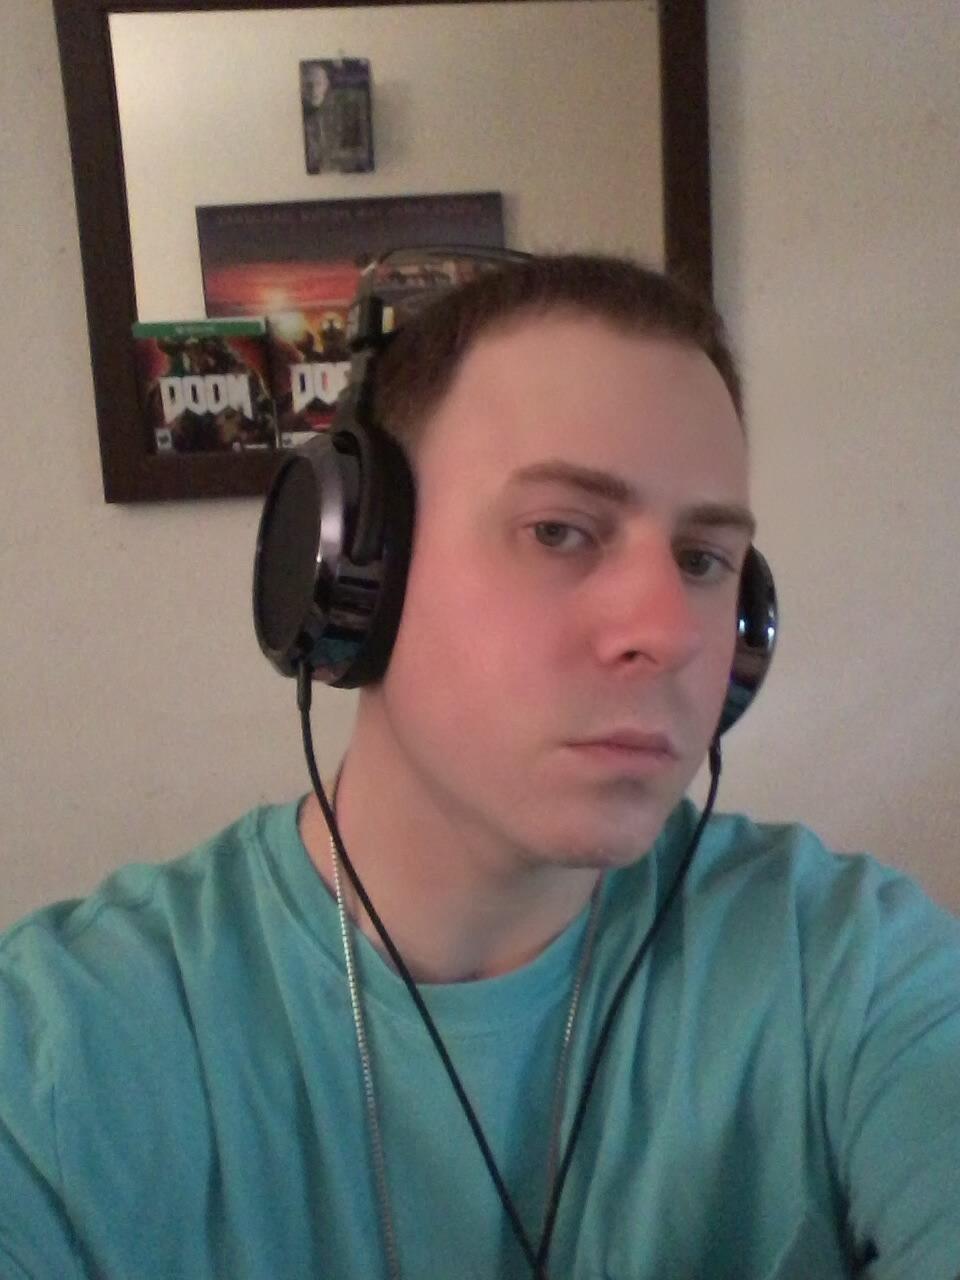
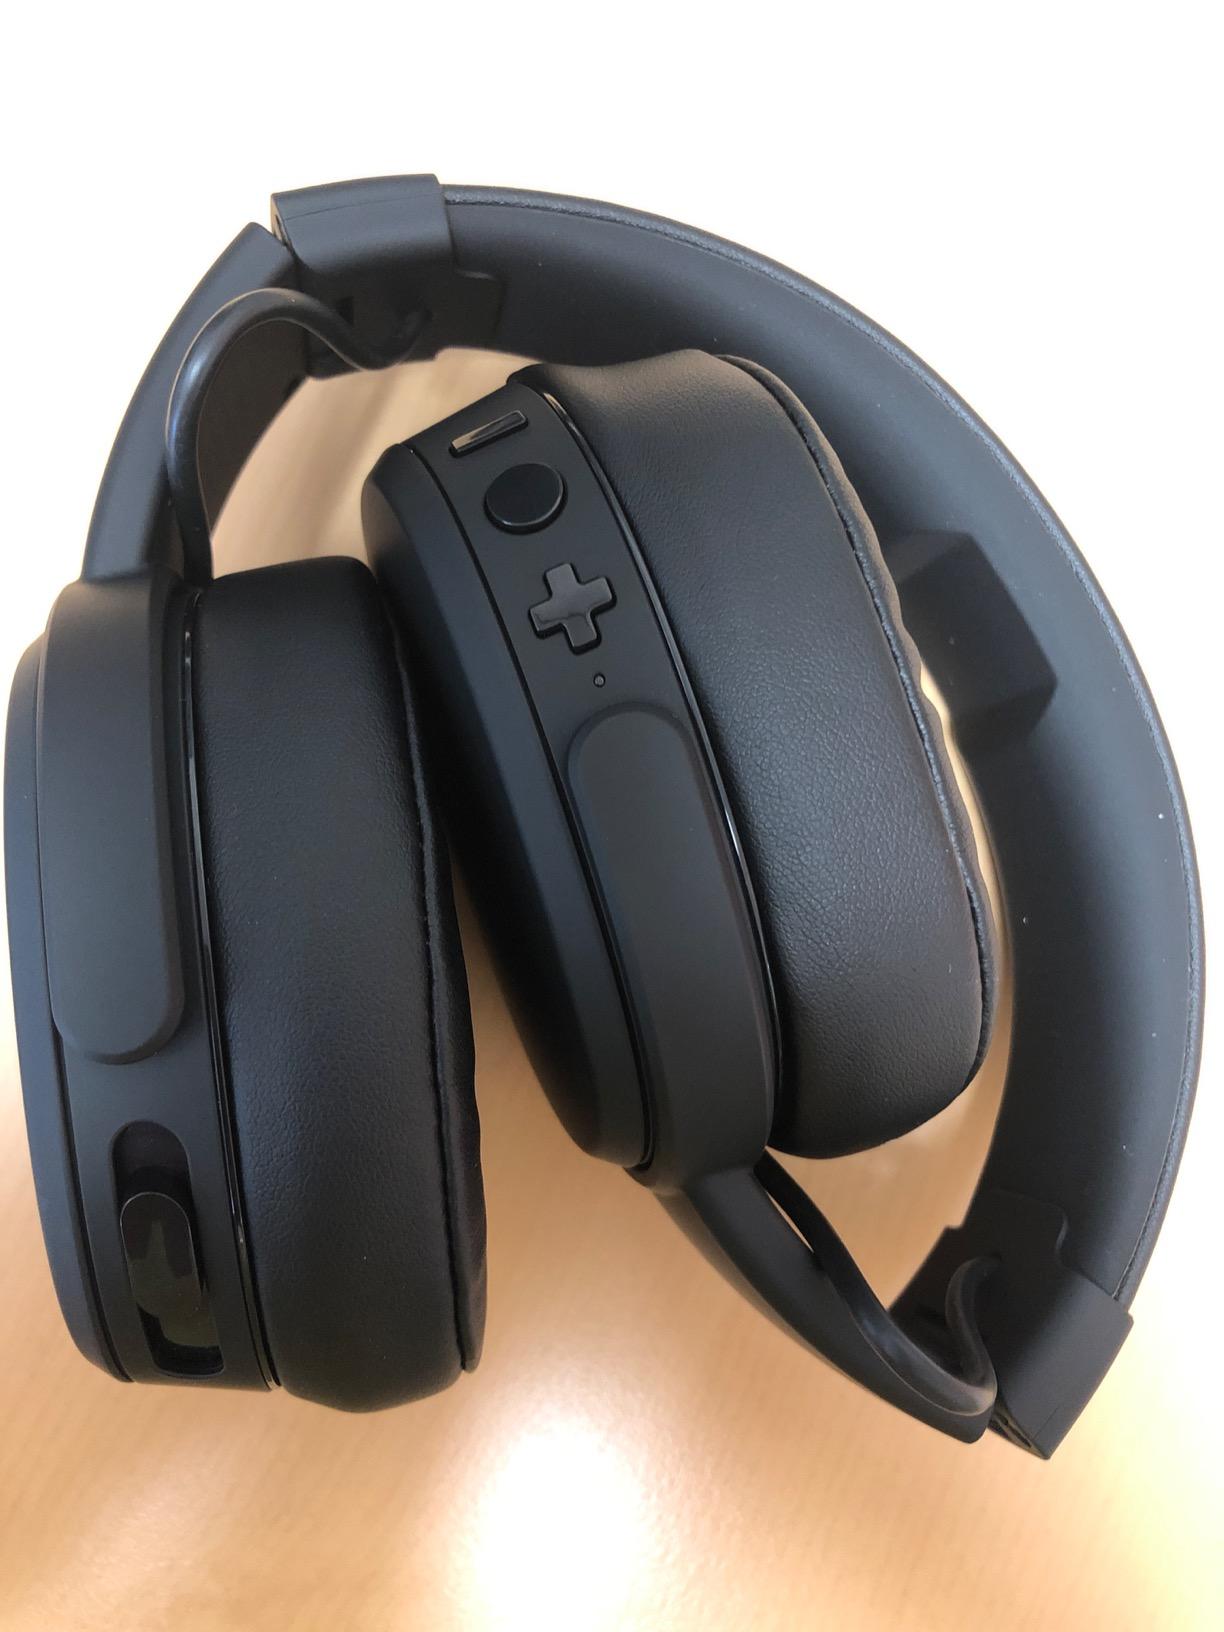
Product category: headphones
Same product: no